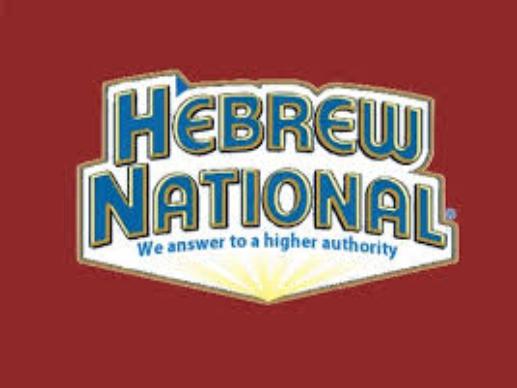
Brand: Hebrew National
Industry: Food